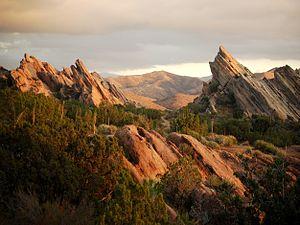
Vasquez Rocks est un parc naturel qui s'étend sur un peu plus de 3 km², et situé au nord du comté de Los Angeles, en Californie, États-Unis. Il fait partie d'Agua Dulce, une census-designated place entre les villes Santa Clarita et Palmdale, juste au nord de Los Angeles, et fait partie de la chaine montagneuse des Sierra Pelona Mountains.